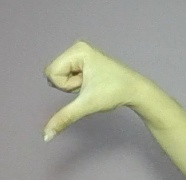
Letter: waw